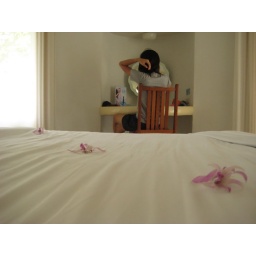
girl in the bedroom